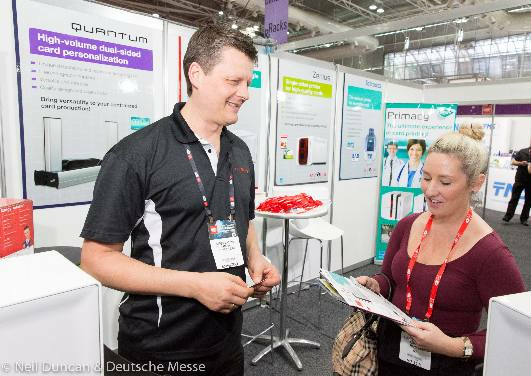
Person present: Yes